Ákos Kecskés

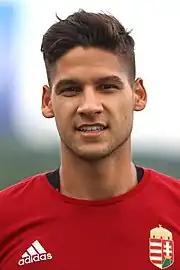
Kecskés in 2017

Ákos Kecskés (born 4 January 1996) is a Hungarian professional footballer who plays for as a centre-back in Hungarian club Diósgyőri VTK.